Hong Kyŏngnae's Rebellion

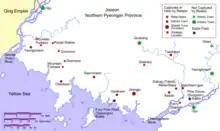
Map of important sites relevant to the Hong Kyŏngnae rebellion of 1812 in northern Pyongan Province, Joseon (Korea)

Meanwhile, the rebel army led by Kim captured Gwaksan (Kwaksan), where the fifth column greeted them. The wounded magistrate escaped first to the fortified town of Jeongju, where he warned of the impending attack on the town. The warning was of no avail because the fifth column was able to take over. The armies of Kim and Hong converged on Jeongju from 2 to 4 February.